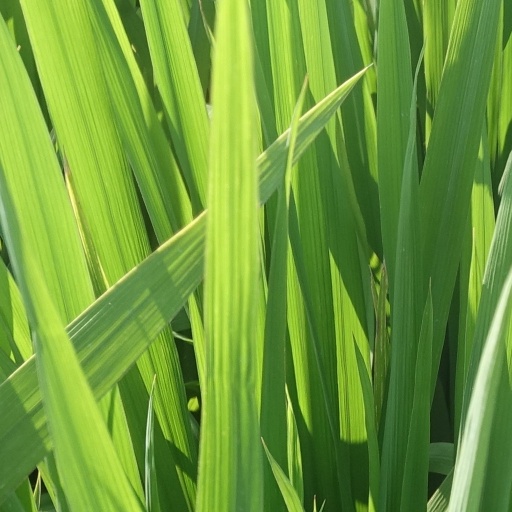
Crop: rice